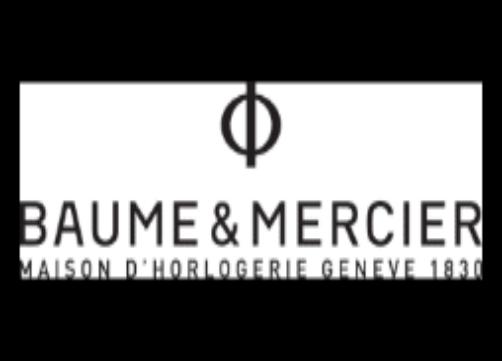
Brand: Baume et Mercier-2
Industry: Clothes